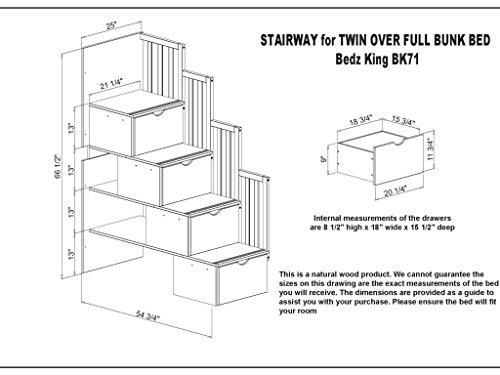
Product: Bedz King Tall Stairway Bunk Beds Twin over Twin with 4 Drawers in the Steps, Honey
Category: Home & Kitchen | Furniture | Bedroom Furniture | Beds, Frames & Bases | Beds
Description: Tall Twin over Twin Stairway Bunk Bed converts to 2 Single Beds, but the top bunk foot board will have the gap that is the entryway for the stairway.
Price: $611.44
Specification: ASIN:B00KI39WQM|ShippingWeight:313pounds|DateFirstAvailable:May22,2014